Ellen Wilkinson

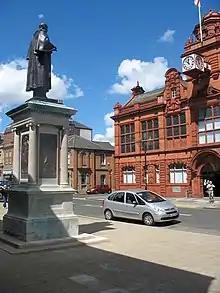
Jarrow Town Hall and Palmer Statue, starting point for the Jarrow March, 5 October 1936 (2007 photograph)

In the November 1935 general election the National Government, led by Baldwin since MacDonald's retirement earlier that year, won convincingly, although Labour increased its House of Commons representation to 158. Wilkinson was returned at Jarrow with a majority of 2,350. Although the poverty in the town was acute, there were hopes that its chronic unemployment would shortly be alleviated by the erection of a large steelworks on the derelict shipyard site. However, the scheme was opposed by the steelmasters represented by the British Iron and Steel Federation (BISF), who thought that any increase in steel production should be handled by expanding their existing facilities. On 30 June 1936 Wilkinson asked Walter Runciman, the responsible minister, "to induce the Iron and Steel Federation to pursue a less selfish policy than it is pursuing at present". Her request was ignored, and the matter delayed indefinitely by the appointment of a committee to consider the general development of the iron and steel industry—a committee, a "Times" letter-writer noted, dominated by BISF members. A deputation from Jarrow's town council met Runciman to protest against the decision, but were told that "Jarrow must find its own salvation."